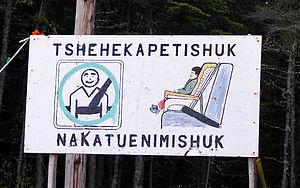
Panneau routier «attachez vos enfants» en langue innu, dans la réserve de Pointe-Parent à Natashquan, Québec.
Les Innus ou Ilnus, ou encore Naskapis ou encore Montagnais, sont un peuple autochtone originaire de l’Est de la péninsule du Québec-Labrador, plus précisément des régions de la Côte-Nord et du Saguenay–Lac-Saint-Jean au Québec ainsi que de la région du Labrador à Terre-Neuve-et-Labrador.
L’innu-aimun, également appelé innu ou montagnais, est une langue parlée par les Innus, un peuple autochtone de l'Est du Canada. Il s'agit d'une langue polysynthétique.